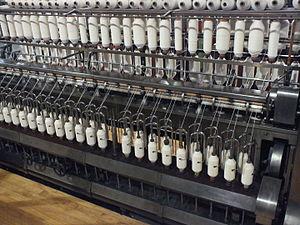
Le Musée des Sciences et de l’Industrie de Manchester, en Angleterre, est un important musée consacré au développement des sciences, des technologies et de l’industrie, et particulièrement au riche passé de l'agglomération dans ces trois domaines. Il dépend du Science Museum Group, une autorité administrative indépendante du Département de la Culture, des Médias et du Sport, qui a fusionné avec le National Science Museum en 2012.